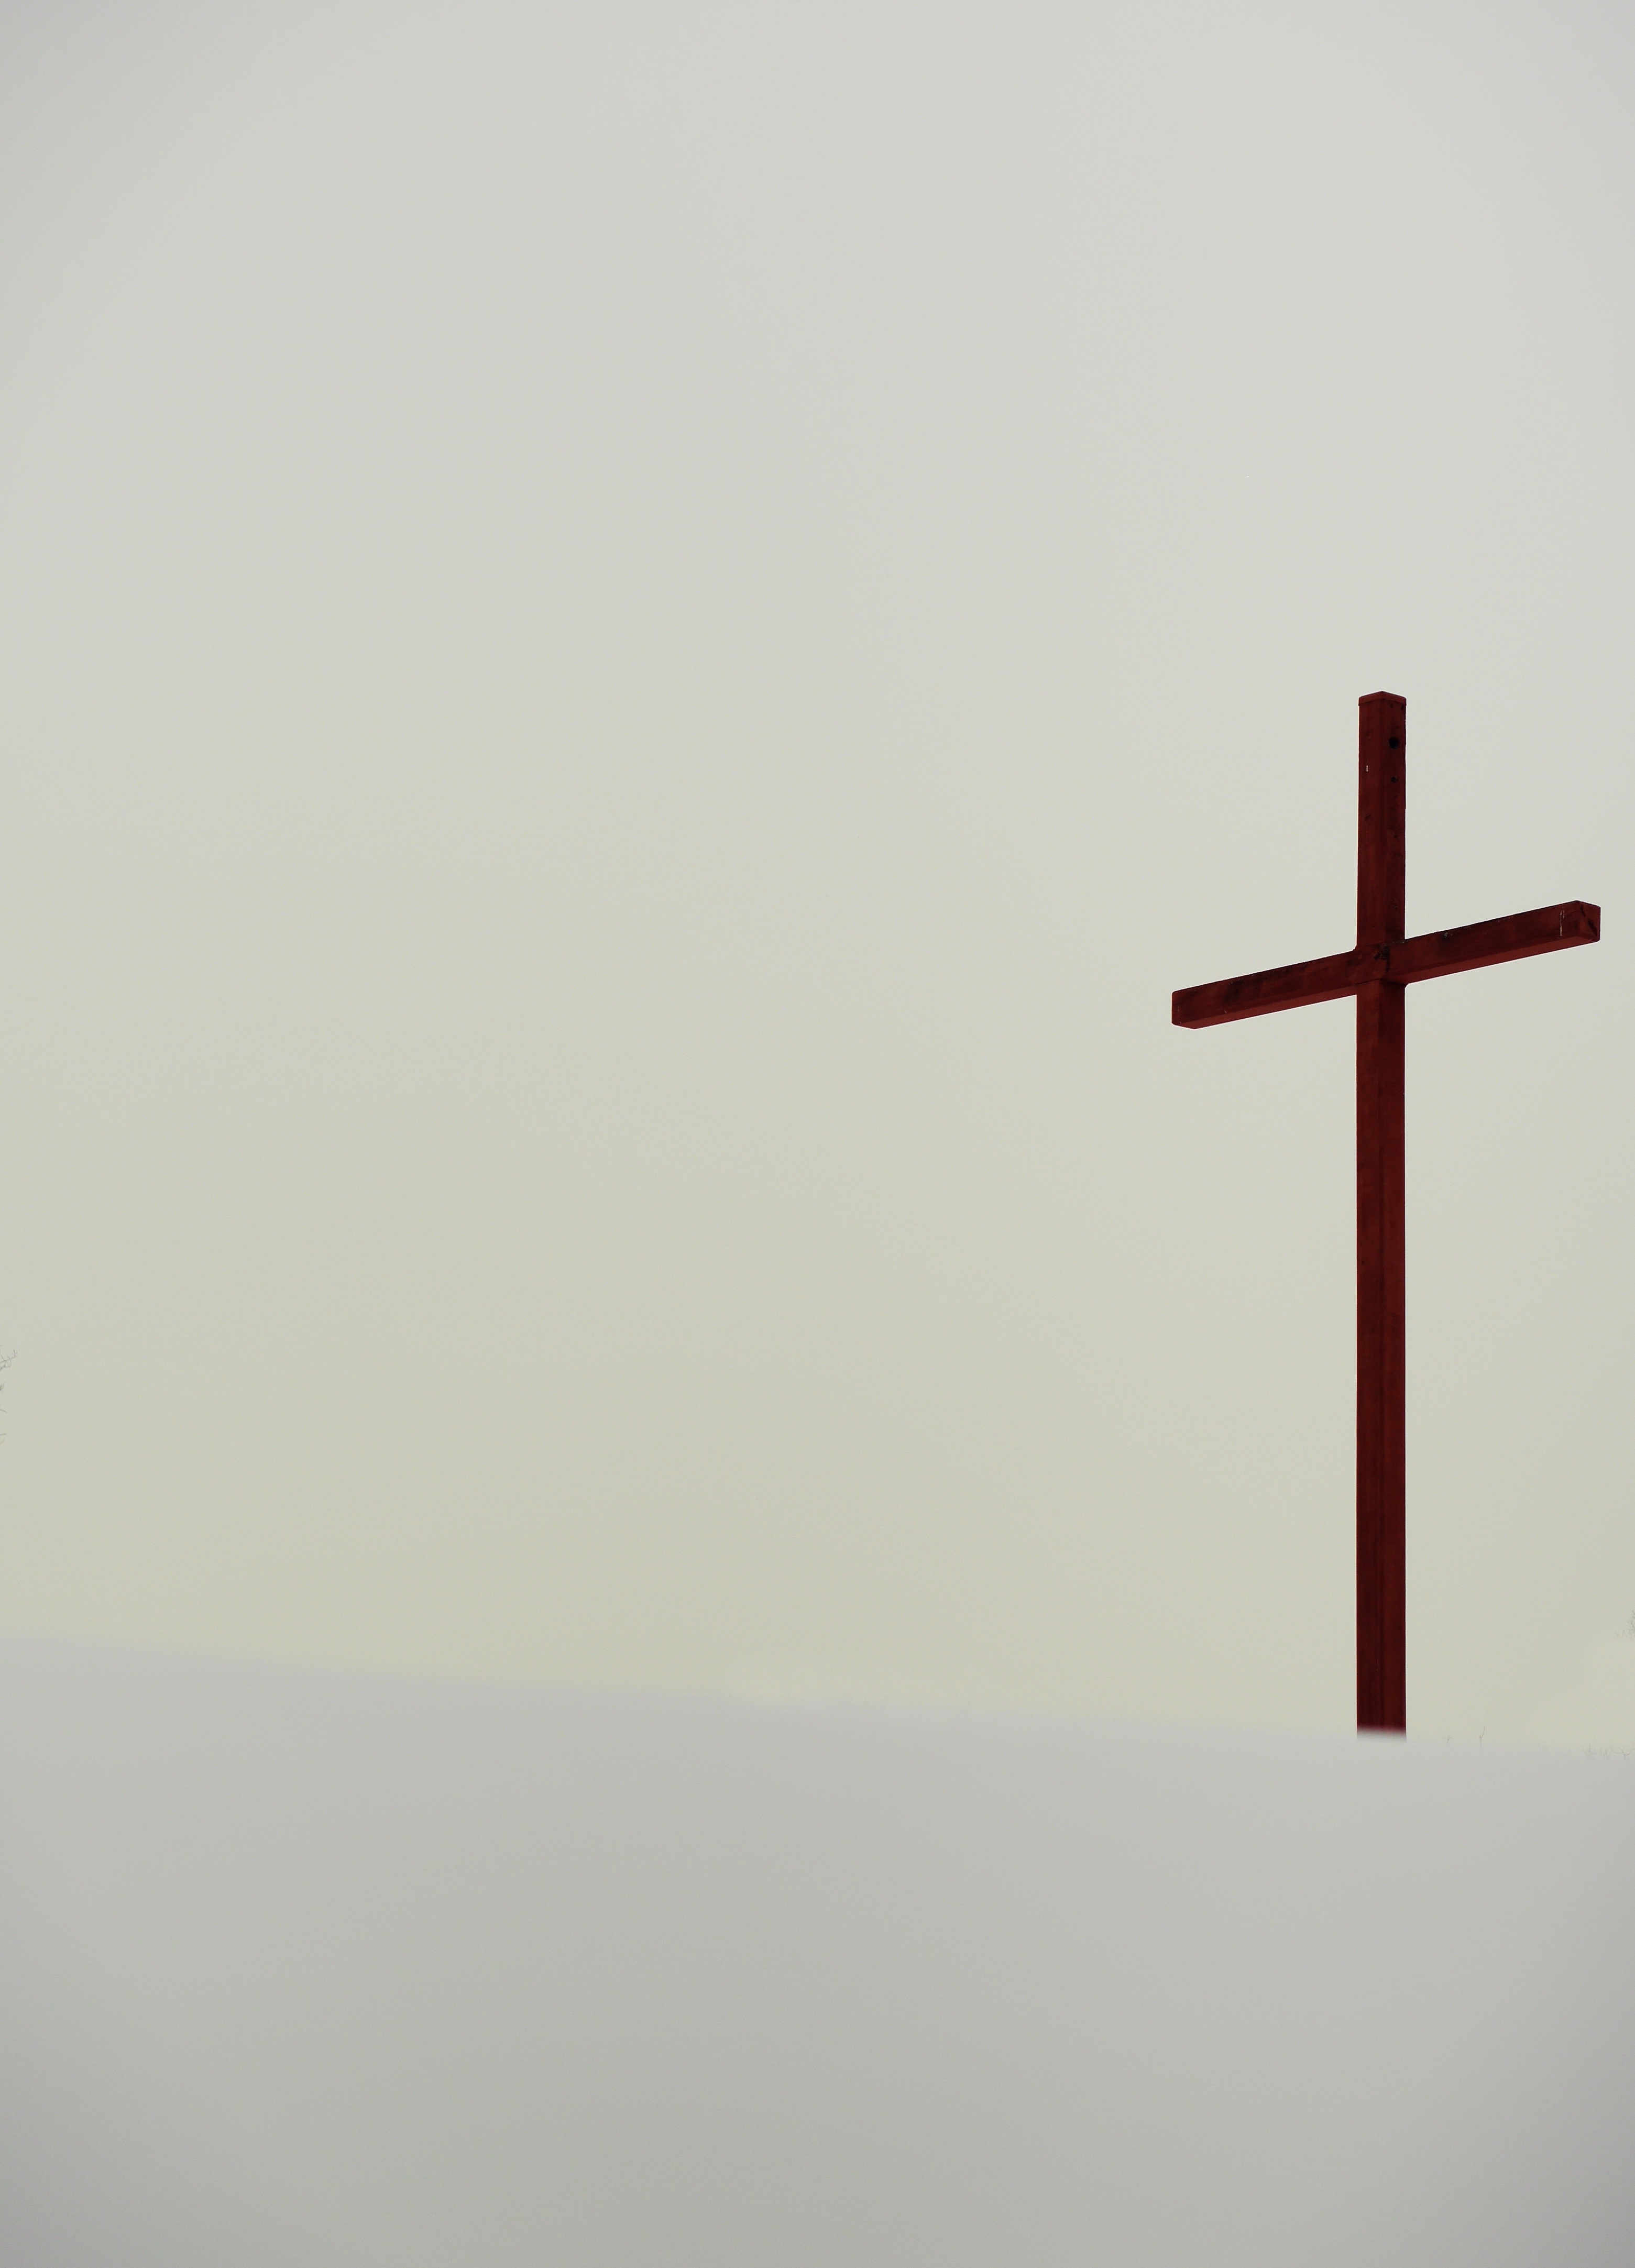
fog, line, symbol, cross, shape, atmospheric phenomenon